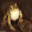
Label: frog